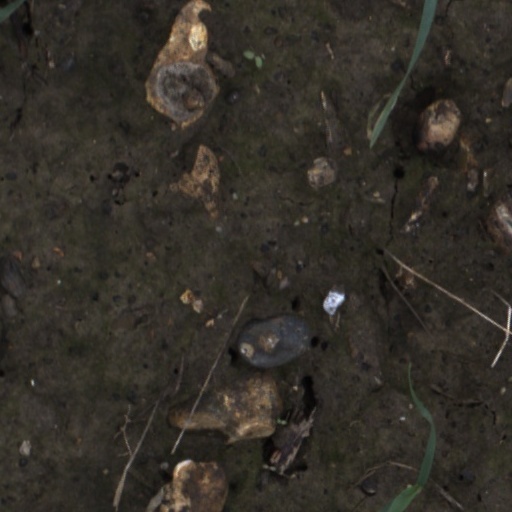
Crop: wheat